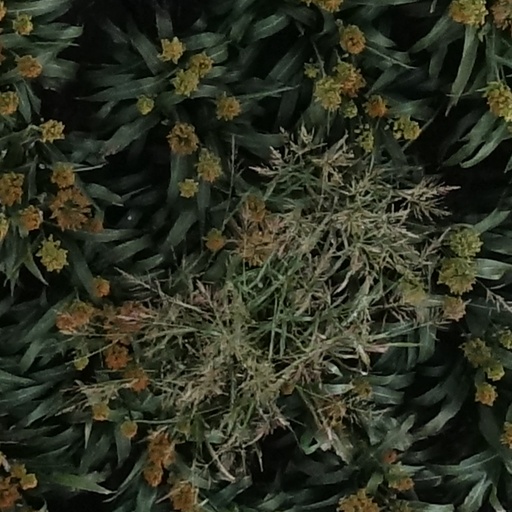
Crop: sorghum